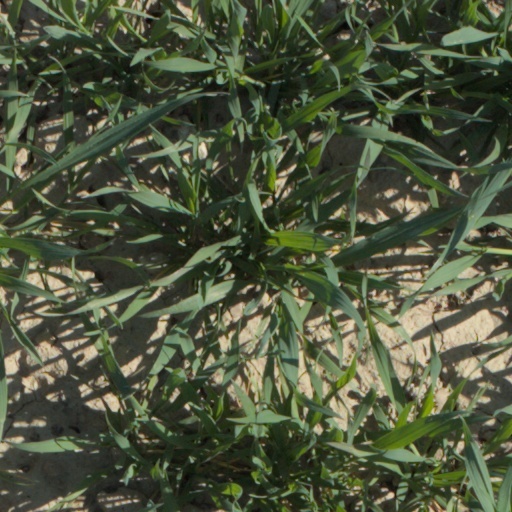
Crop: wheat